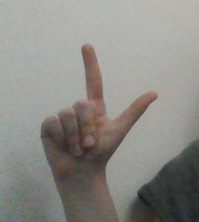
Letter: laam